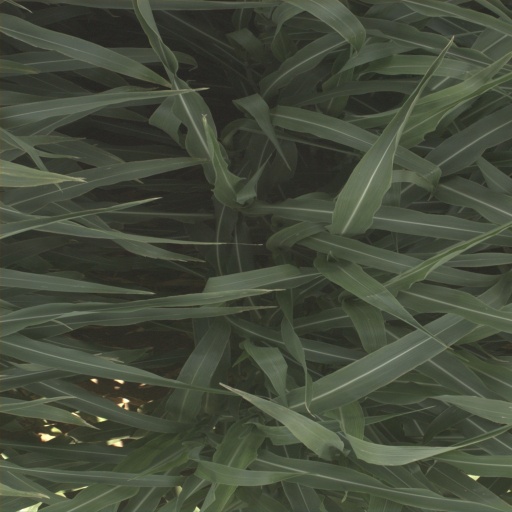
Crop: sorghum